Tours Duo

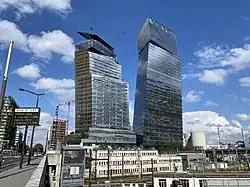

Tours Duo are two skyscrapers designed by Jean Nouvel and located in the 13th arrondissement of Paris, on the edge of the ring road and Ivry-sur-Seine. As of 2022, most of their surface is occupied by the group headquarters of banking group BPCE.